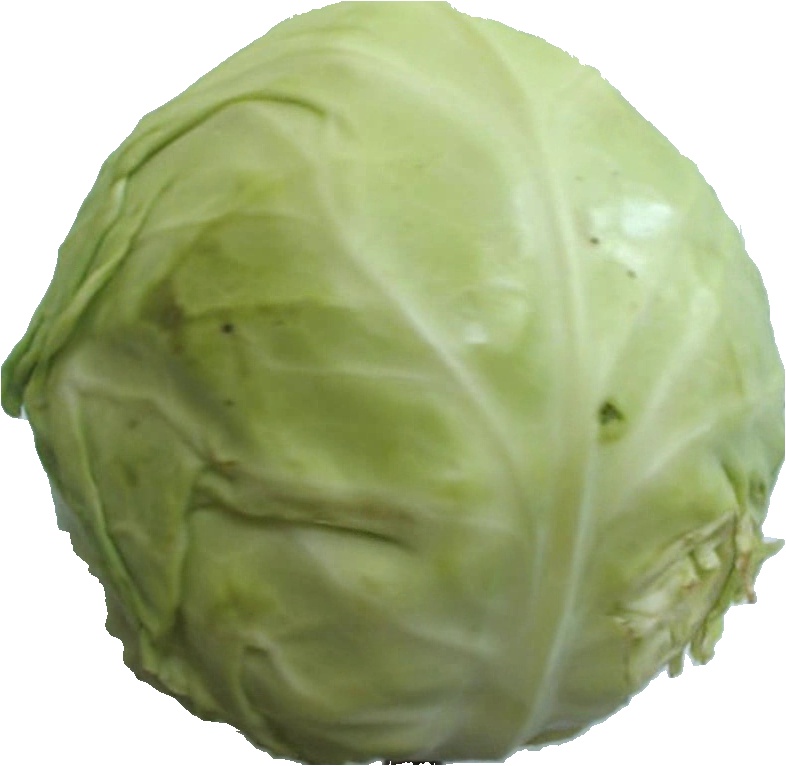
Label: cabbage_white_1